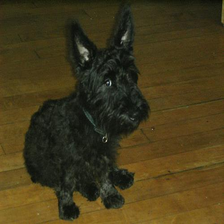
Species: dog
Breed: scottish terrier